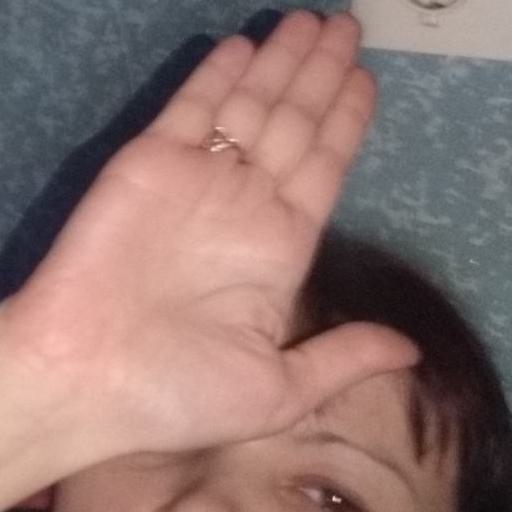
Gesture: stop